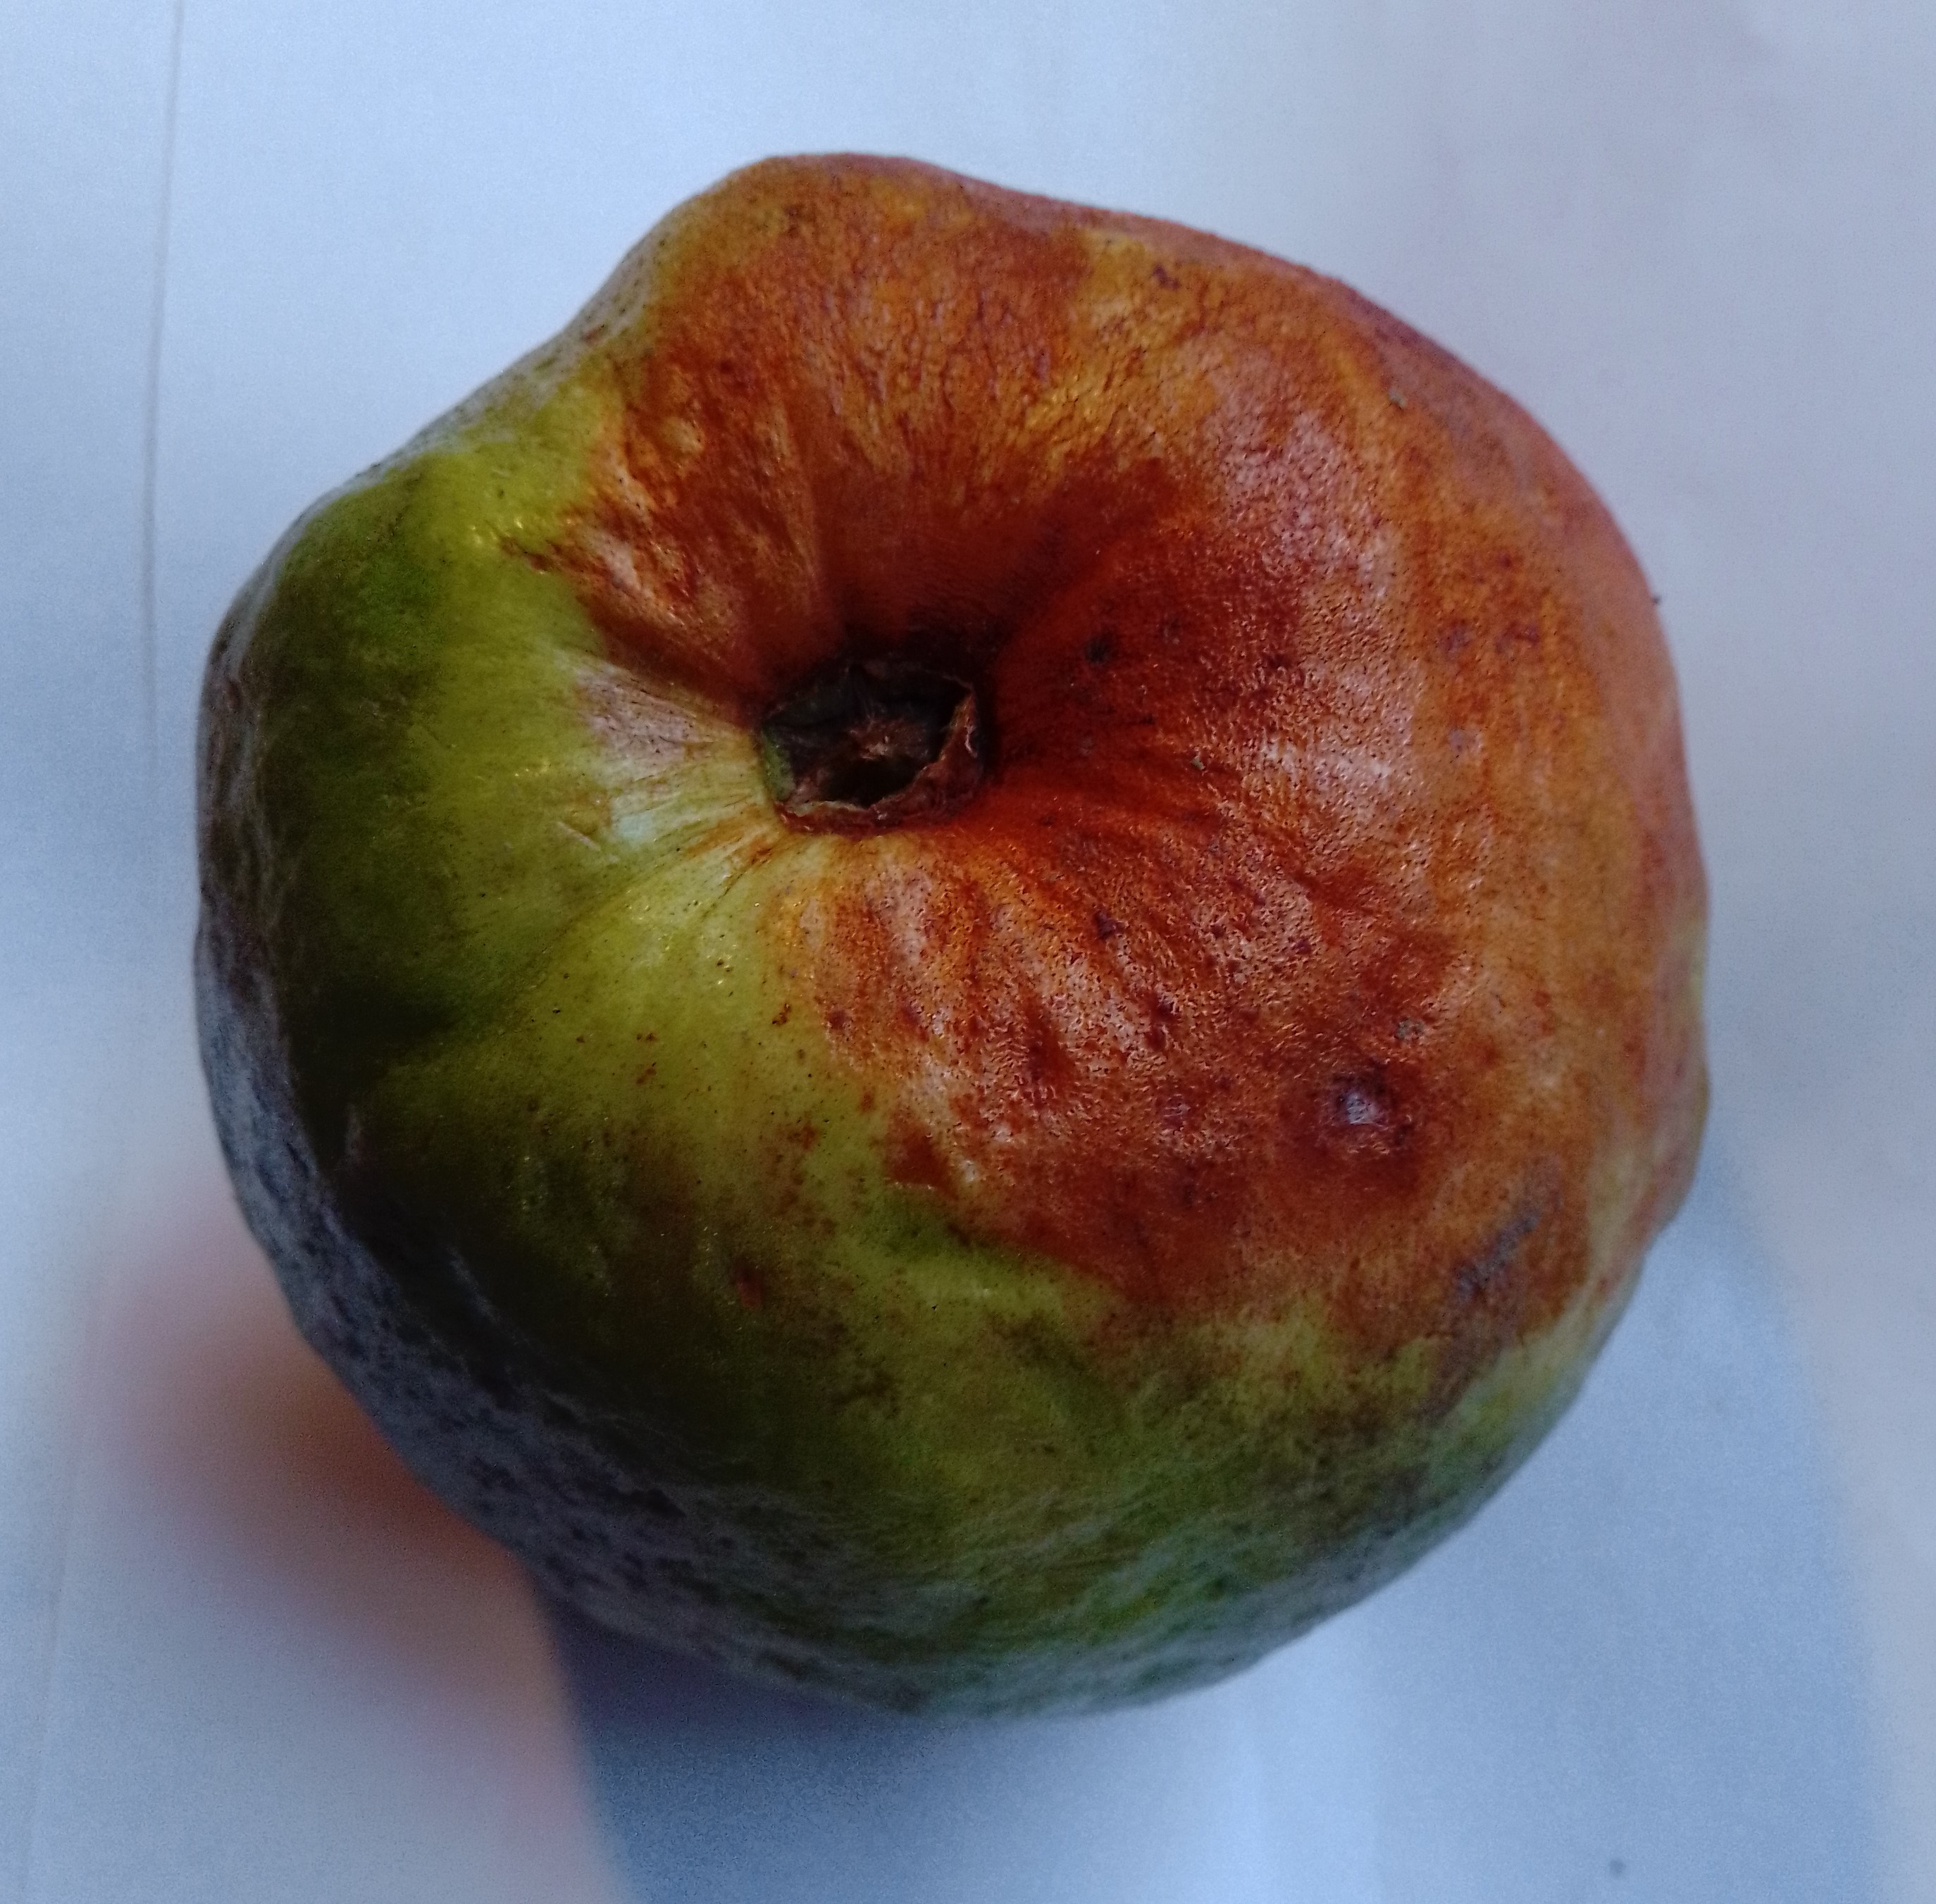
Fruit: guava
Condition: rotten